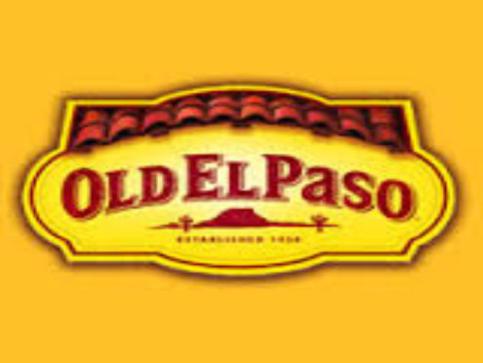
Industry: Food